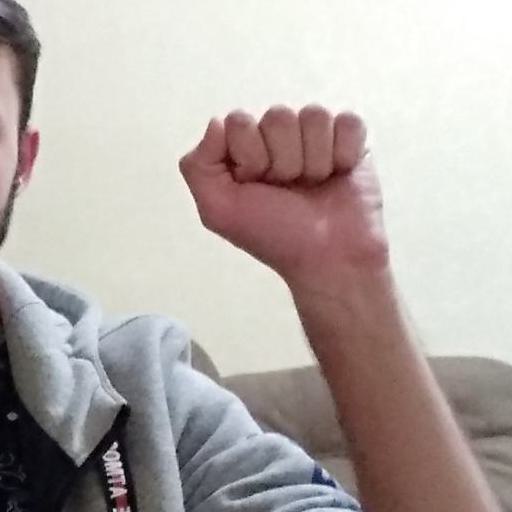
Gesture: fist